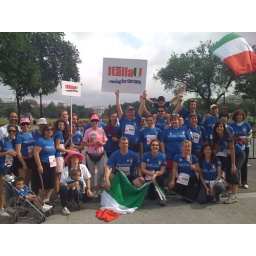
Italian team in front of white house